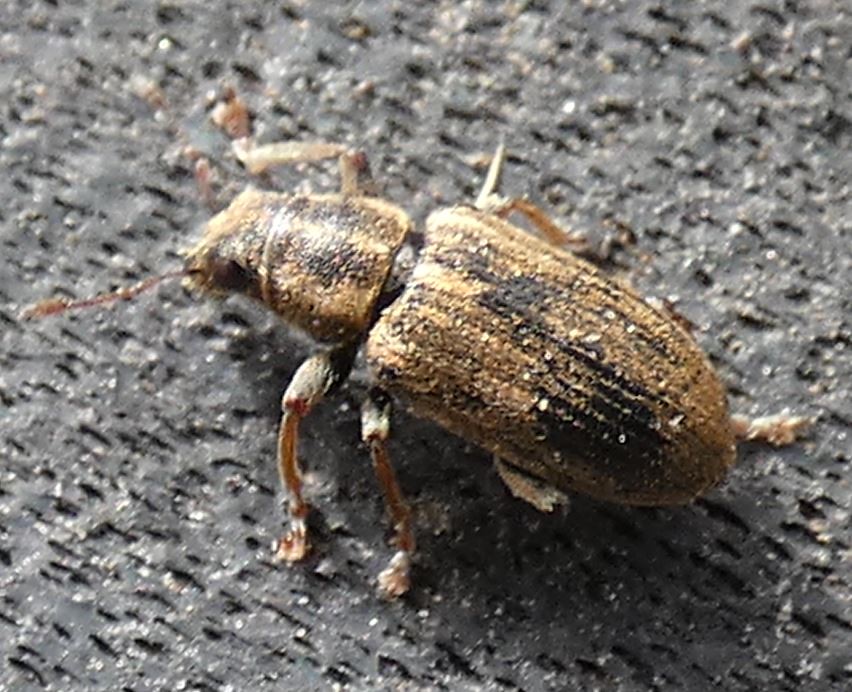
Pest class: pea_leaf_weevil